Xinyu North railway station

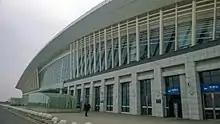
Close View of Xinyu North railway station Building

Xinyu North railway station is a railway station of Hangchangkun Passenger Railway located in Yushui District, Xinyu, Jiangxi, People's Republic of China.